The Peacekeepers (film)

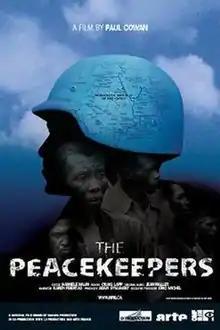
Theatrical release poster

The Peacekeepers is a 2005 documentary film directed by Paul Cowan, following the United Nations mission in the Democratic Republic of the Congo in the Democratic Republic of Congo between 2002 and 2004. The film portrays the attempts of UN Peacekeepers to avert a crisis similar to Rwanda in 1994. The film mixes footage from the actual conflict with that of UN officials behind the lines, to give a comprehensive portrayal of the conflict.